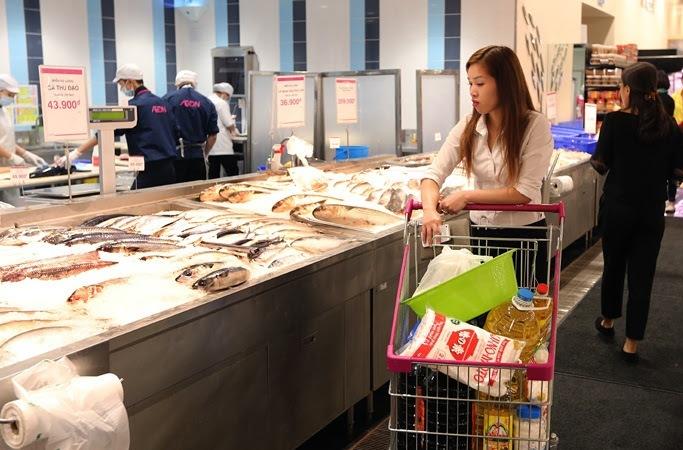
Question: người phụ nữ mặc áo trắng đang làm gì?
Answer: đang xem con cá